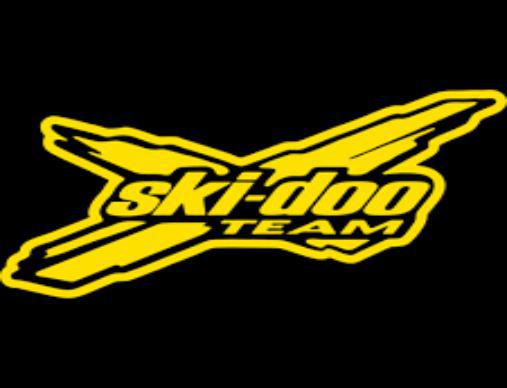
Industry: Transportation